Giovanni Armonio Marso

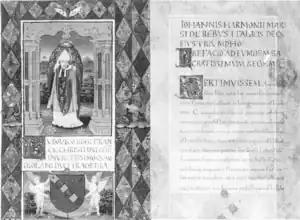
Frontispiece and title page of Marso's tragedy, "De rebus Italicis". The frontispiece depicts Saint Denis of Paris, associating the manuscript with the Abbey of Saint-Denis.

Giovanni Armonio Marso, called Johannes Harmonius Marsus in Latin, was an Italian Renaissance humanist, friar, playwright, poet and organist.